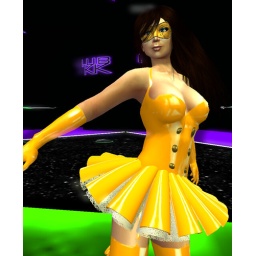
dancing in my yellow latex dress at club KK